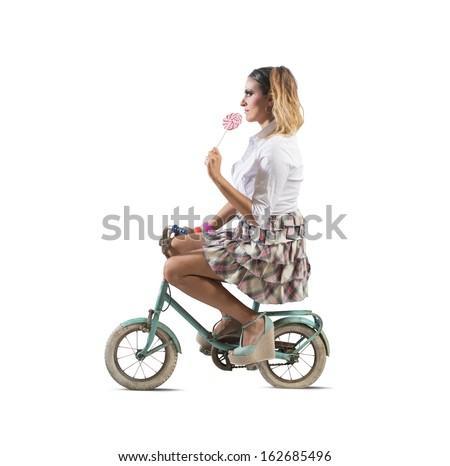
concept of summer fashion with girl on the bike